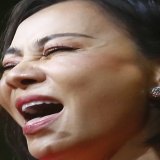
ca sĩ Thu Minh